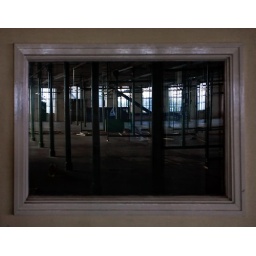
Brook mill floor reflected in office window